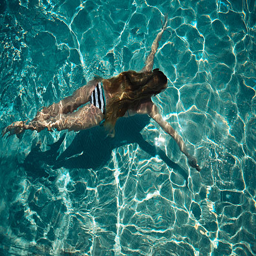
woman swimming on a blue water pool